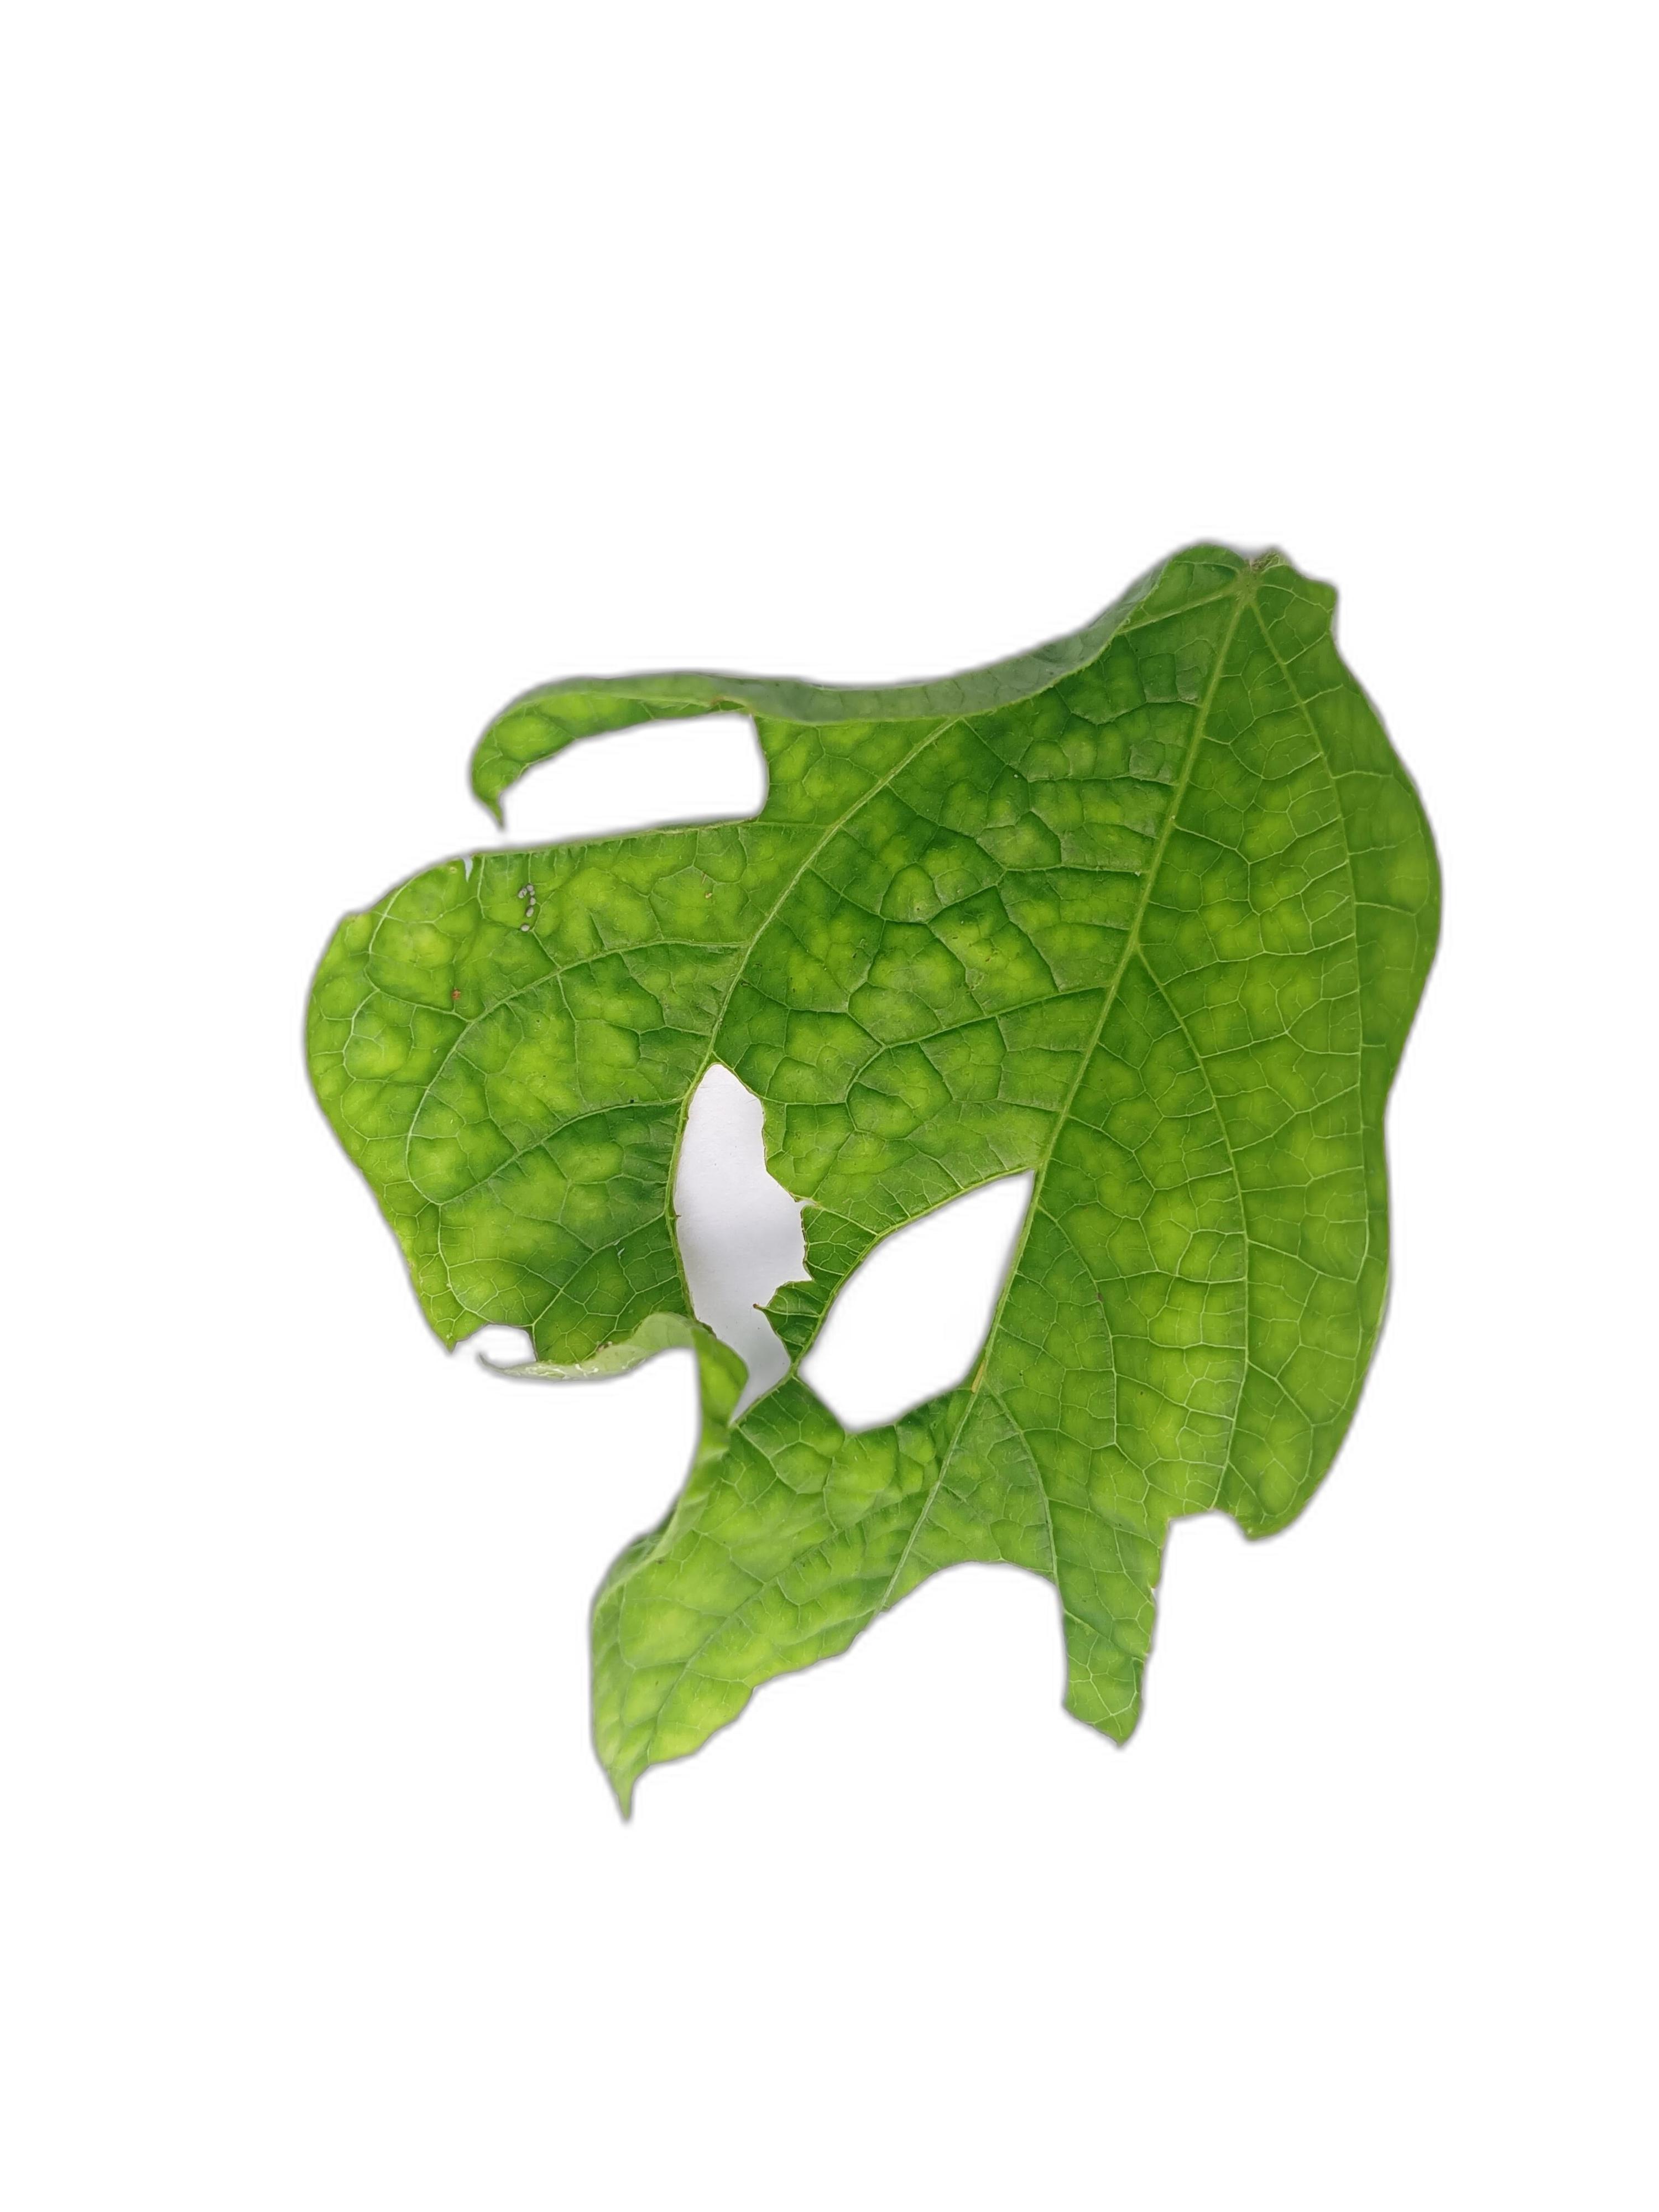
Label: Leaf Crinkle